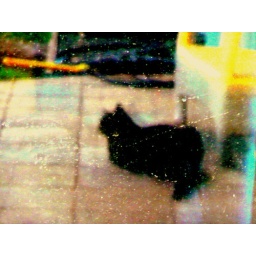
this is a reflection on a sliding glass door that i messed around with....no texture added